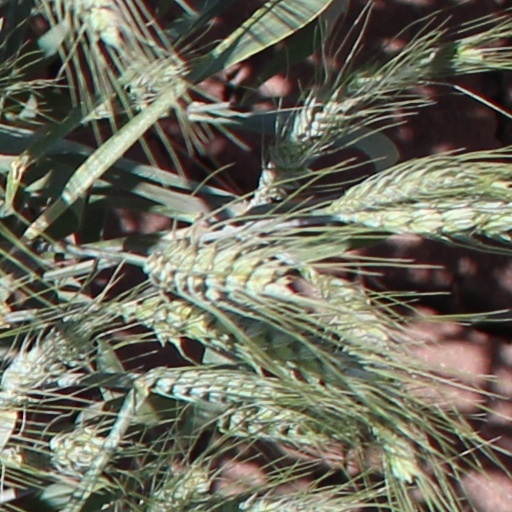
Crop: wheat